Andrei Bubnov

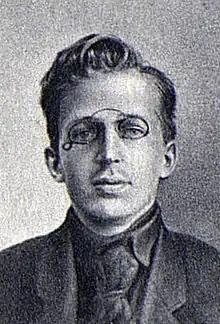
Bubnov in 1906

On his release from prison in 1909 Bubnov was made an agent of the Central Committee in Moscow. He was arrested again in 1910, and interned in a fortress. After his release in 1911, he was sent to organize workers in Nizhny Novgorod. From there, he was one of the organisers of the Prague Conference of January 1912, the first that excluded all RSDLP members who were not Bolsheviks. He was under arrest at the time of the conference, but in his absence was elected a candidate member of the first all-Bolshevik Central Committee. Afterwards he was sent to St Petersburg to assist in the launch of "Pravda", and to work with the Bolshevik faction in the Fourth Duma. Arrested yet again, he was deported to Kharkov.